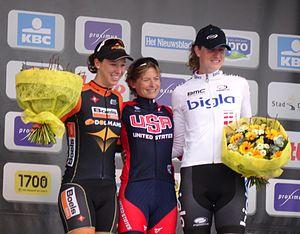
Reportage photographique réalisé le dimanche 30 mars à l'occasion de l'arrivée de Gand-Wevelgem 2014 à Wevelgem, Belgique.